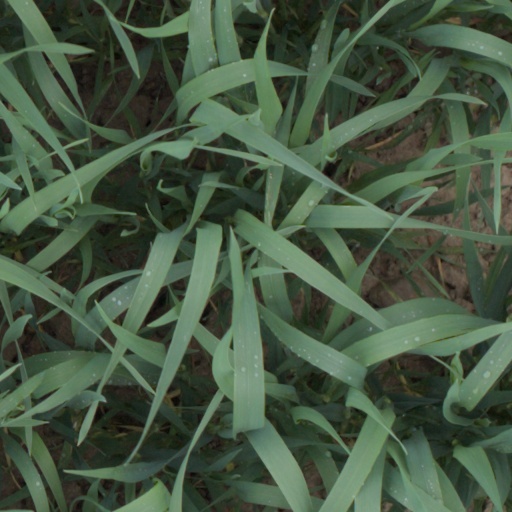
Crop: wheat